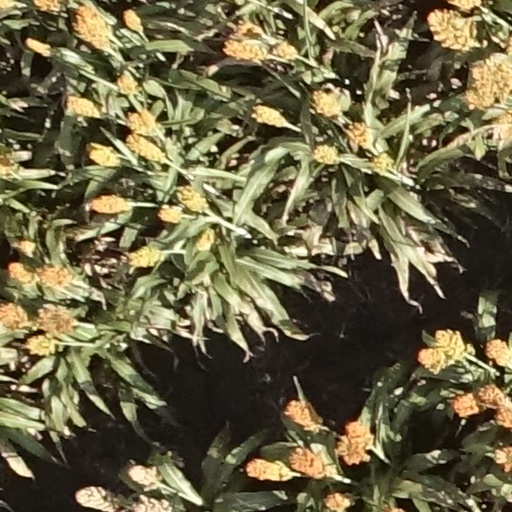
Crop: sorghum